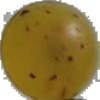
Label: white_grape